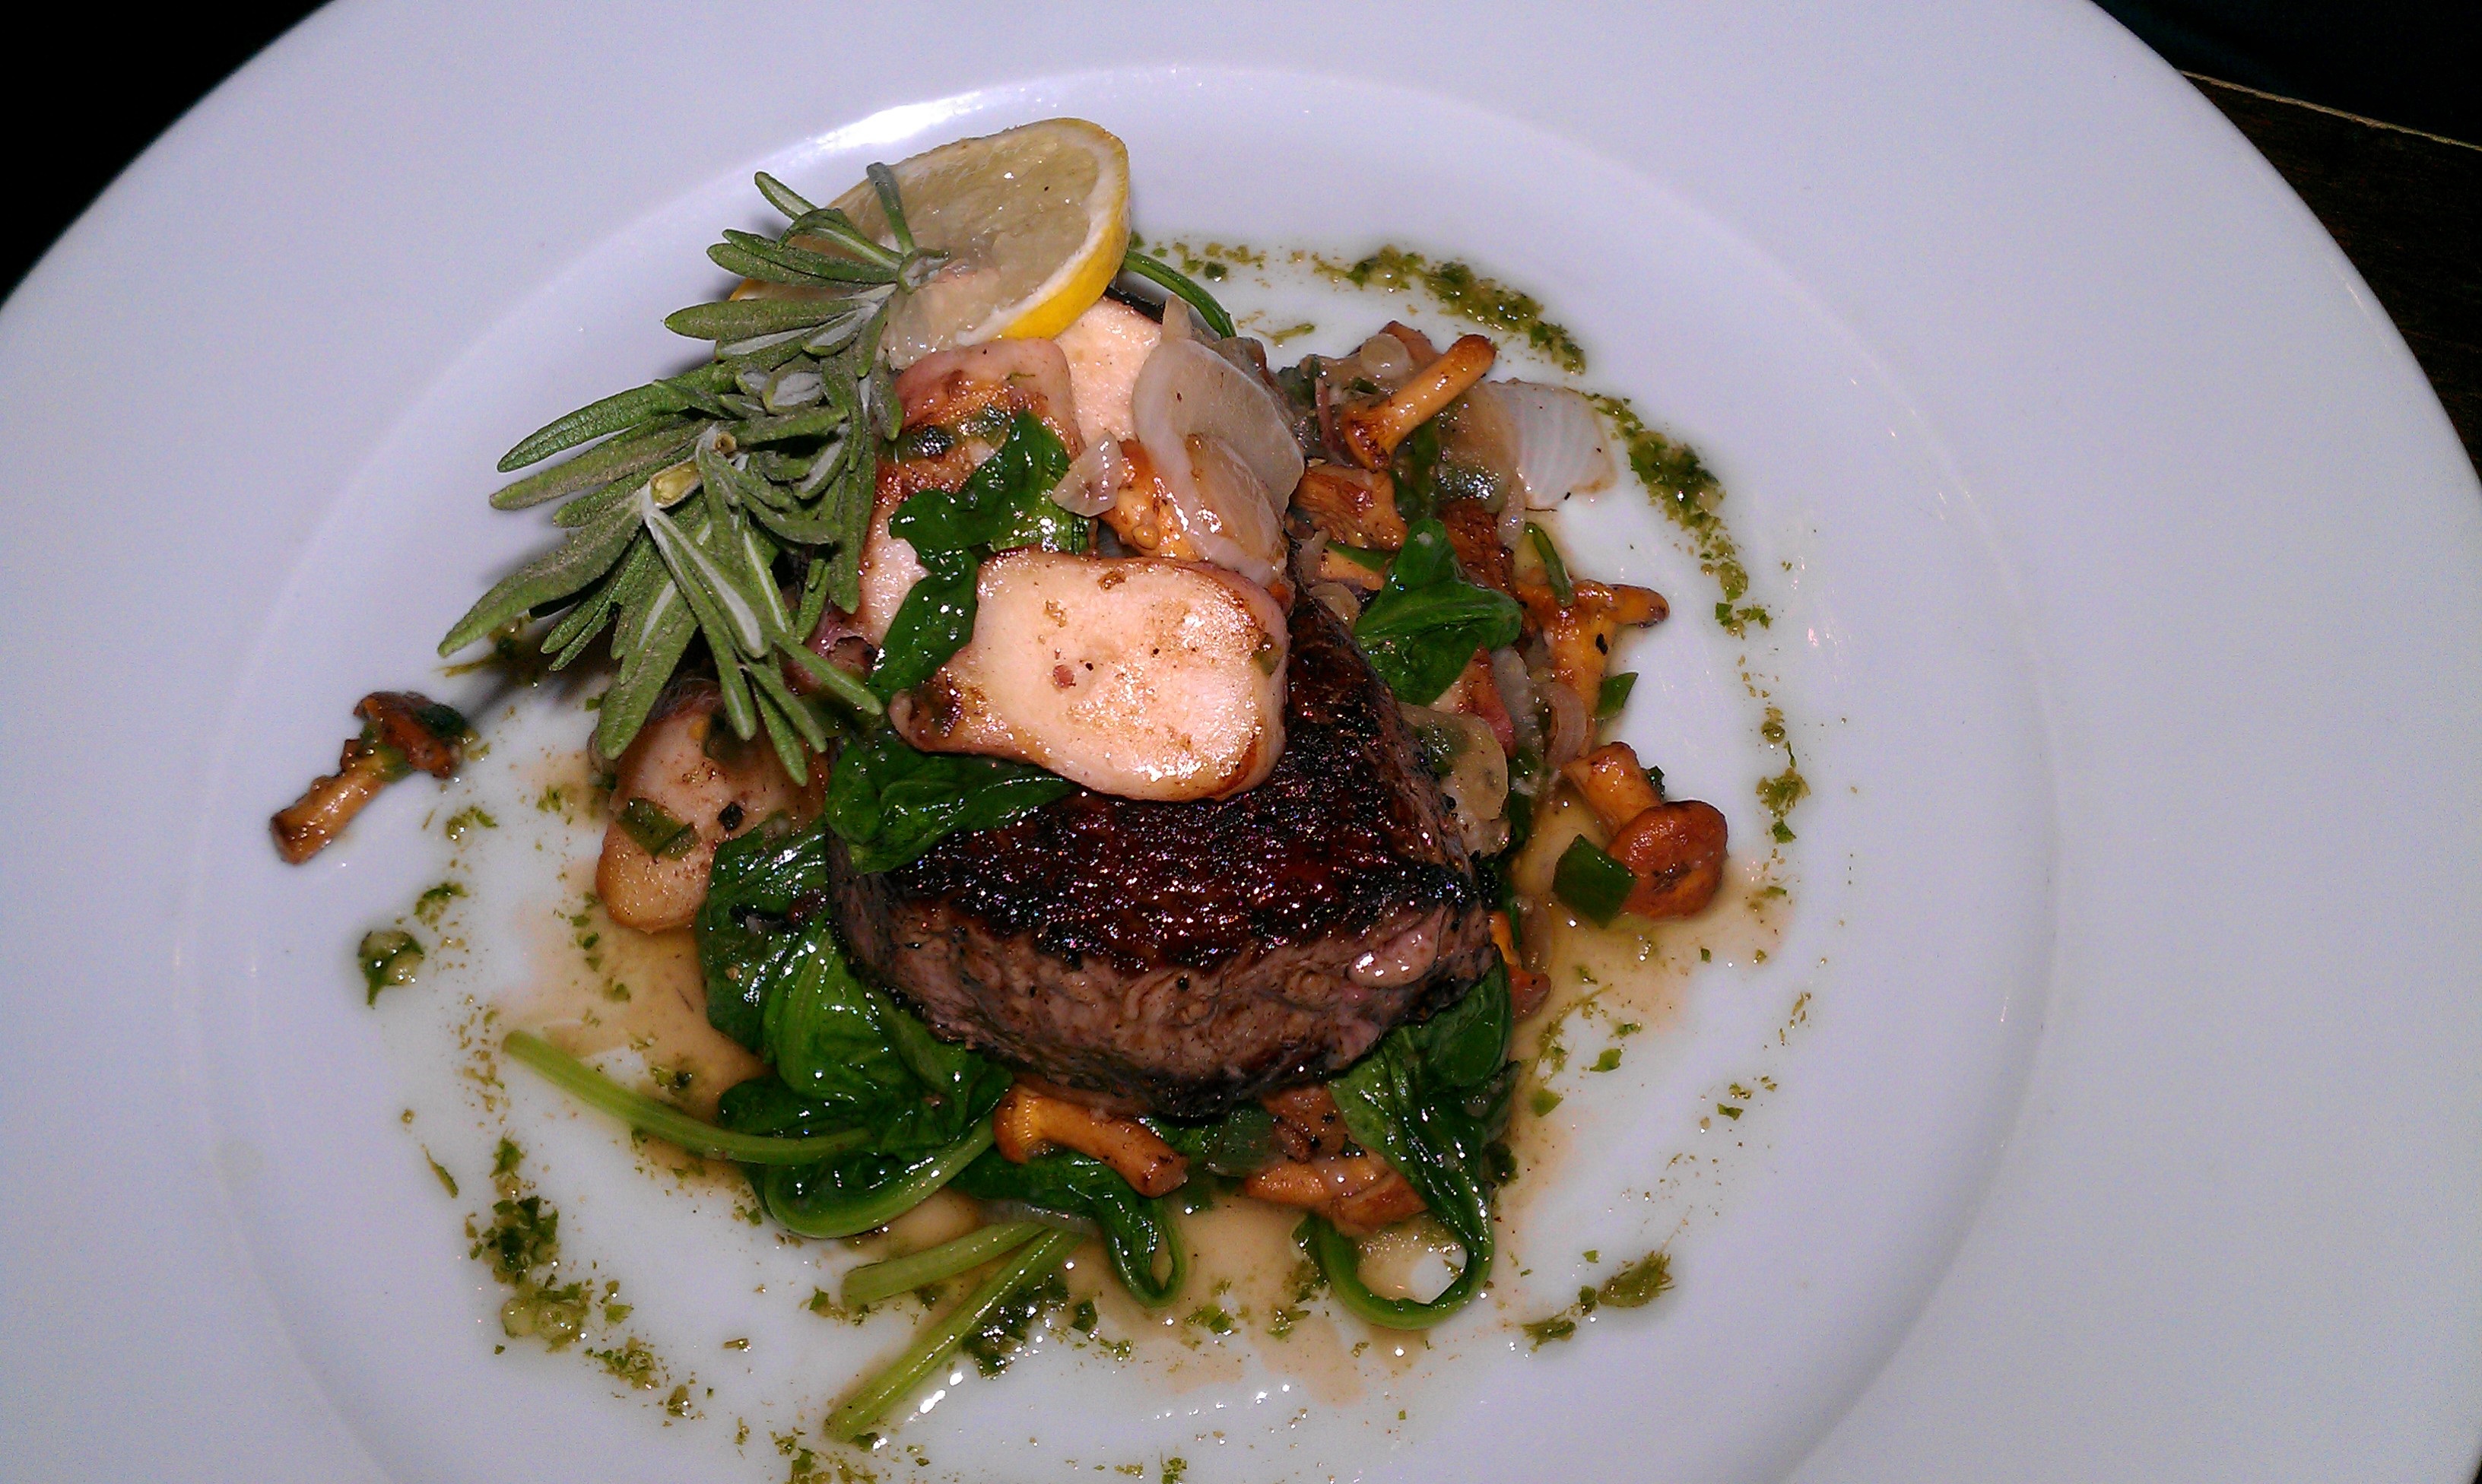
restaurant, dish, meal, food, produce, vegetable, seafood, fish, eat, meat, cuisine, delicious, steak, dinner, tasty, dine